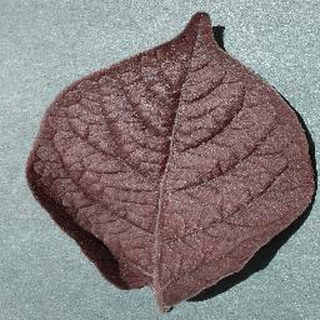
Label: healthy_potato